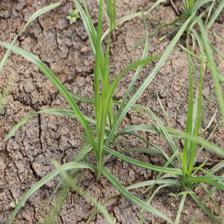
Label: Grass